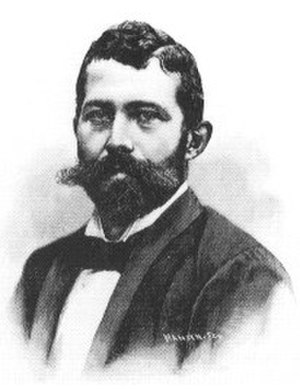
Gunnar Berg (maler)
Gunnar Berg var en norsk maler, kendt som en af Lofotmalerne.